Bristo Church

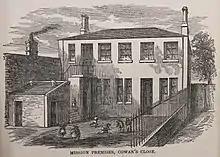
The church's mission at Cowan's Close, founded in 1837

Despite the fact that only one tenth of the congregation remained with the Burghers, these represented its wealthiest elements and counted for a third of the financial contributions to church funds. After the election of the church's third minister, James Peddie, in 1783, supporters of a rival candidate, James Hall, petitioned the Burgher Synod to be dissociated from Bristo. The following year, formed a new congregation at Tolbooth Wynd with 150 members from Bristo.